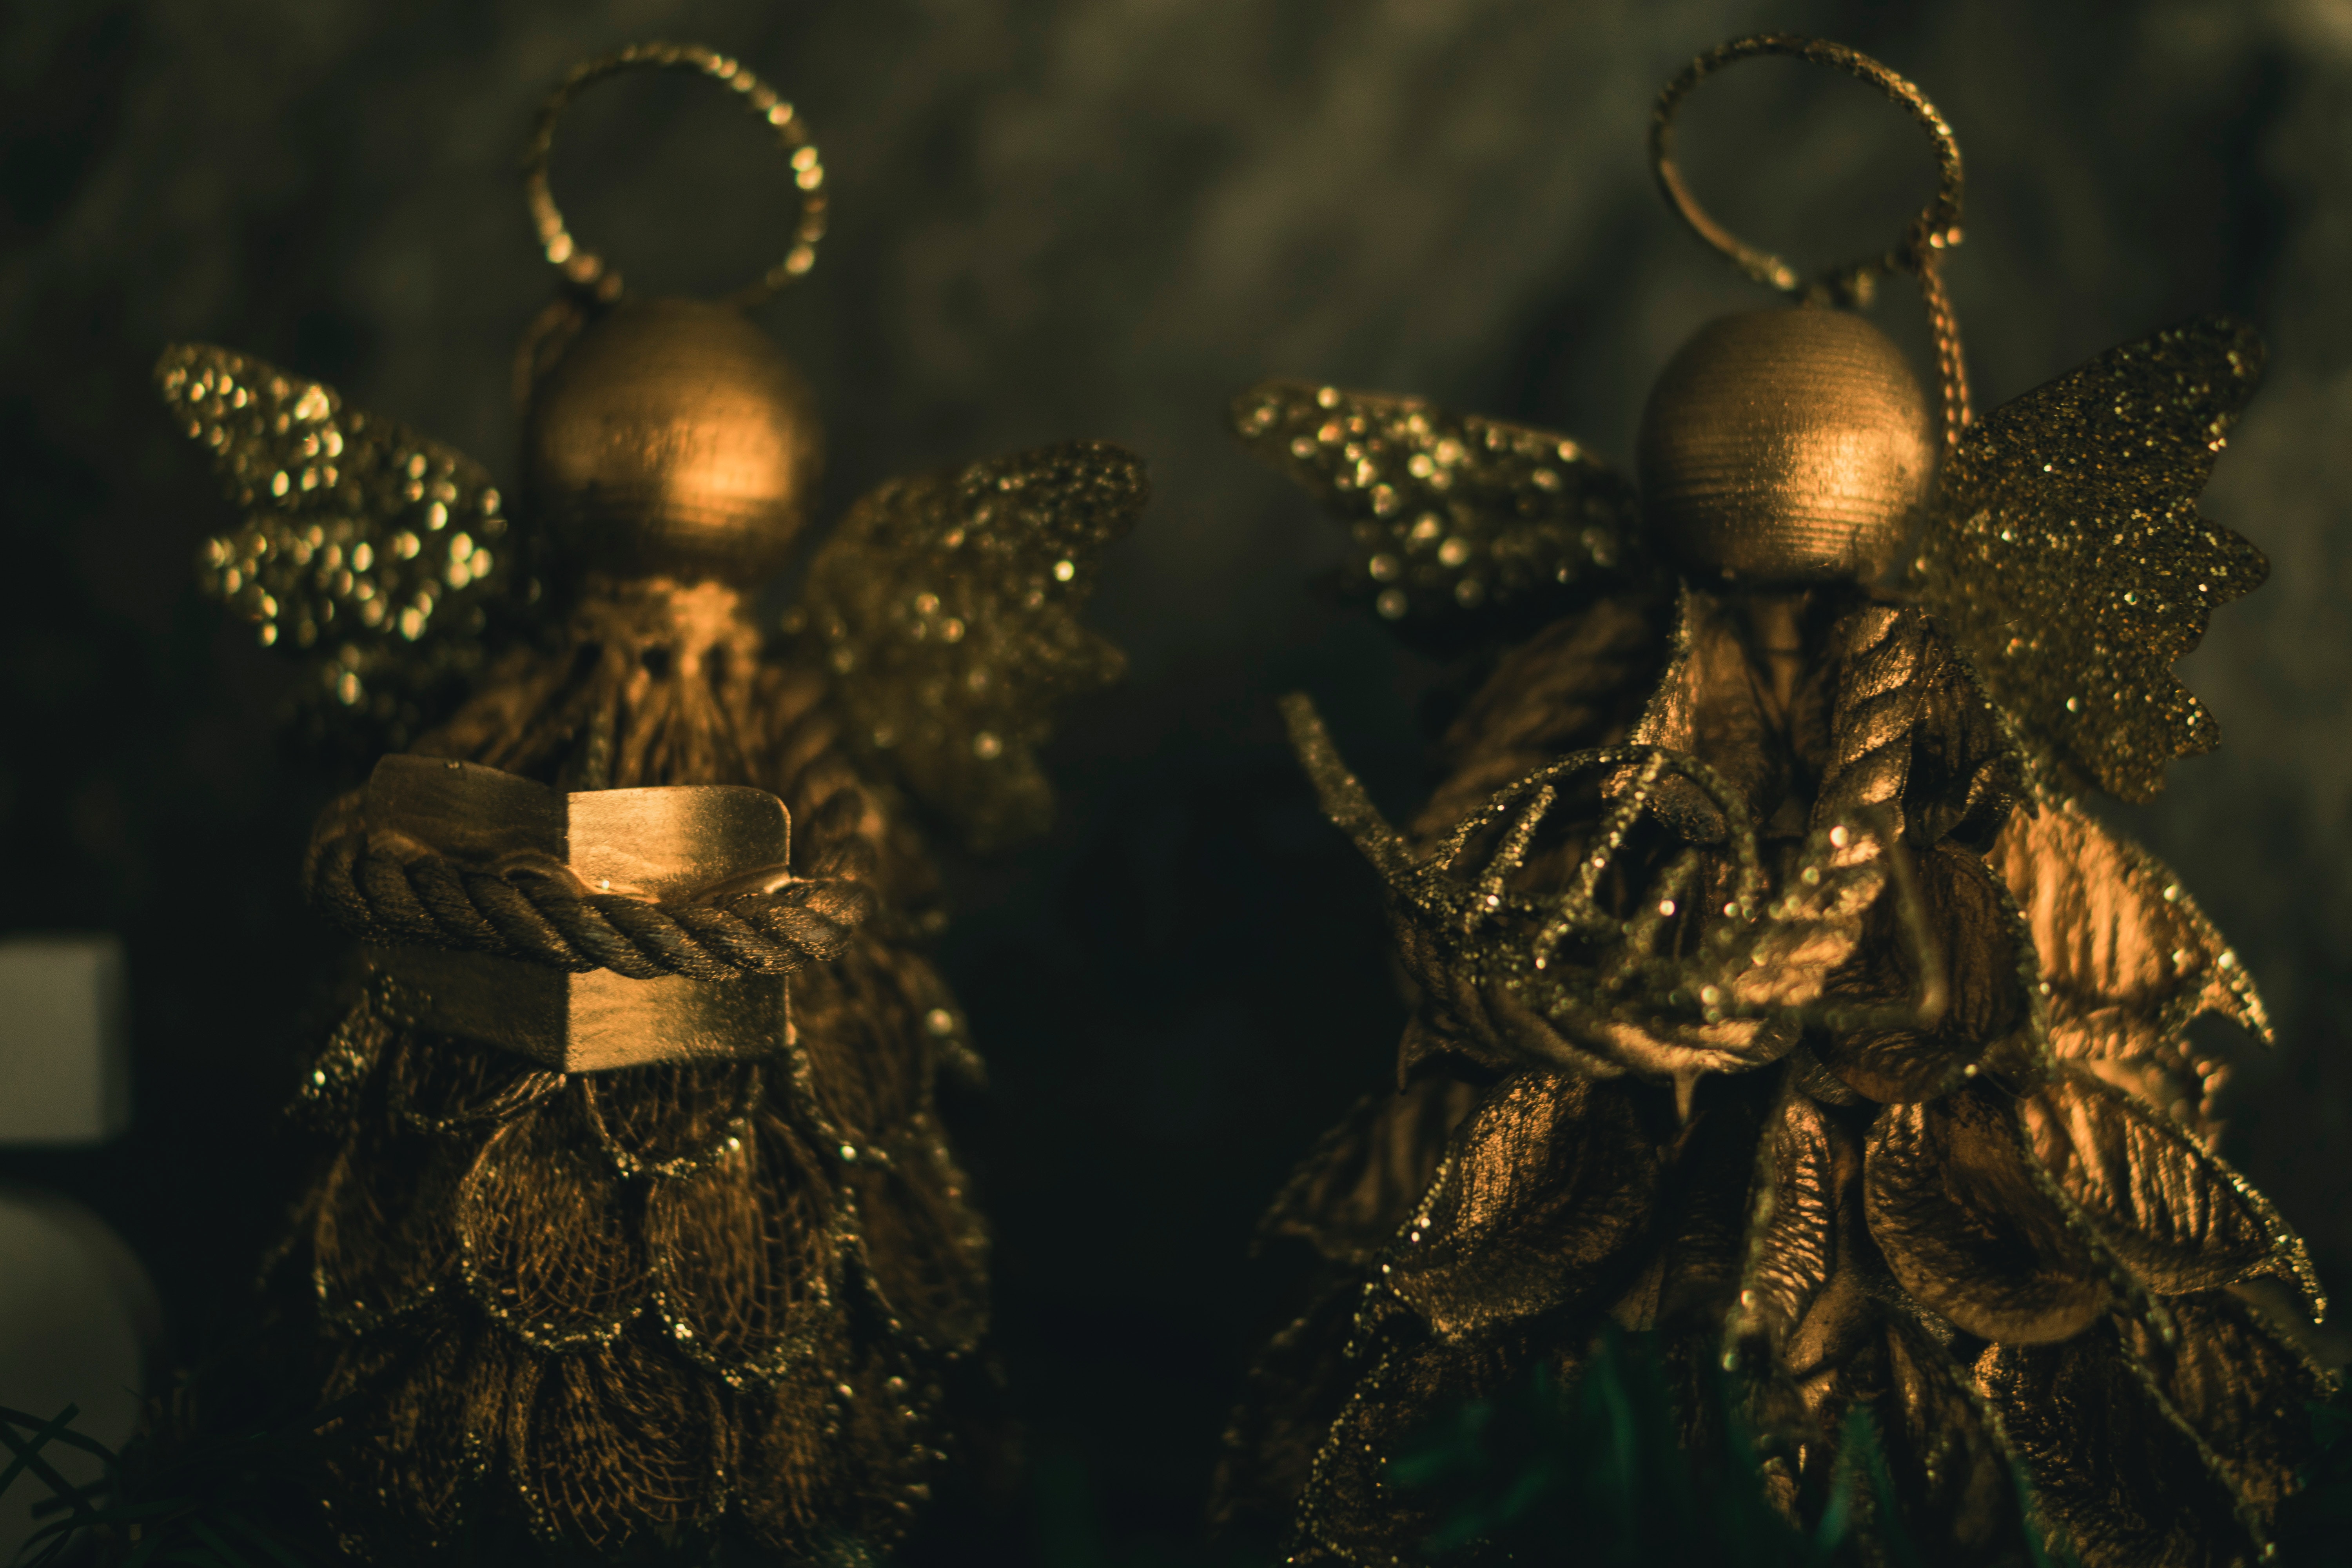
tree, darkness, tradition, fashion accessory, metal